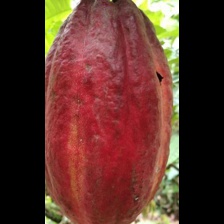
Label: sana